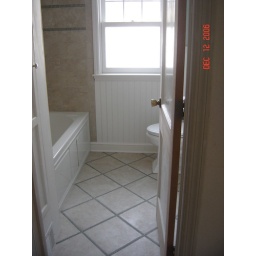
1x1 inch beach glass tiles installed in between 12x12 inch ceramic tiles